Championext

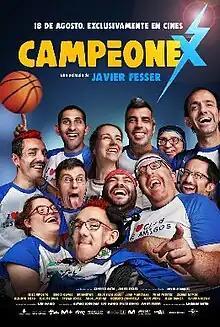
Theatrical release poster

Championext is a 2023 Spanish sports comedy-drama film directed by Javier Fesser and written by Fesser, Athenea Mata and David Marqués. It is a sequel to the 2018 film "Champions". Once again, it stars Jesús Vidal, Gloria Ramos, Sergio Olmo, Jesús Lago Solís, José de Luna, Fran Fuentes, Alberto Nieto, Roberto Chinchilla and Stefan López. It premiered on August 18, 2023, in Spanish theaters.